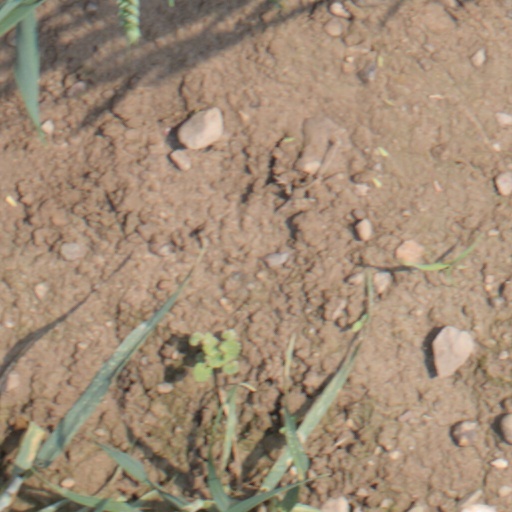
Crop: wheat